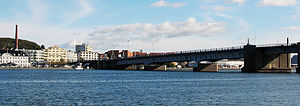
Limfjorden
Limfjordsbroen forbinder Aalborg og Nørresundby
Limfjorden er et sund i Jylland, der forbinder Nordsøen med Kattegat og afgrænser Nørrejyske Ø mod syd.